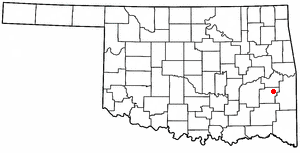
Red Oak est une ville américaine située dans le comté de Latimer dans l'État de l'Oklahoma. En 2010, sa population est de 581 habitants.